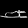
Label: Sandal